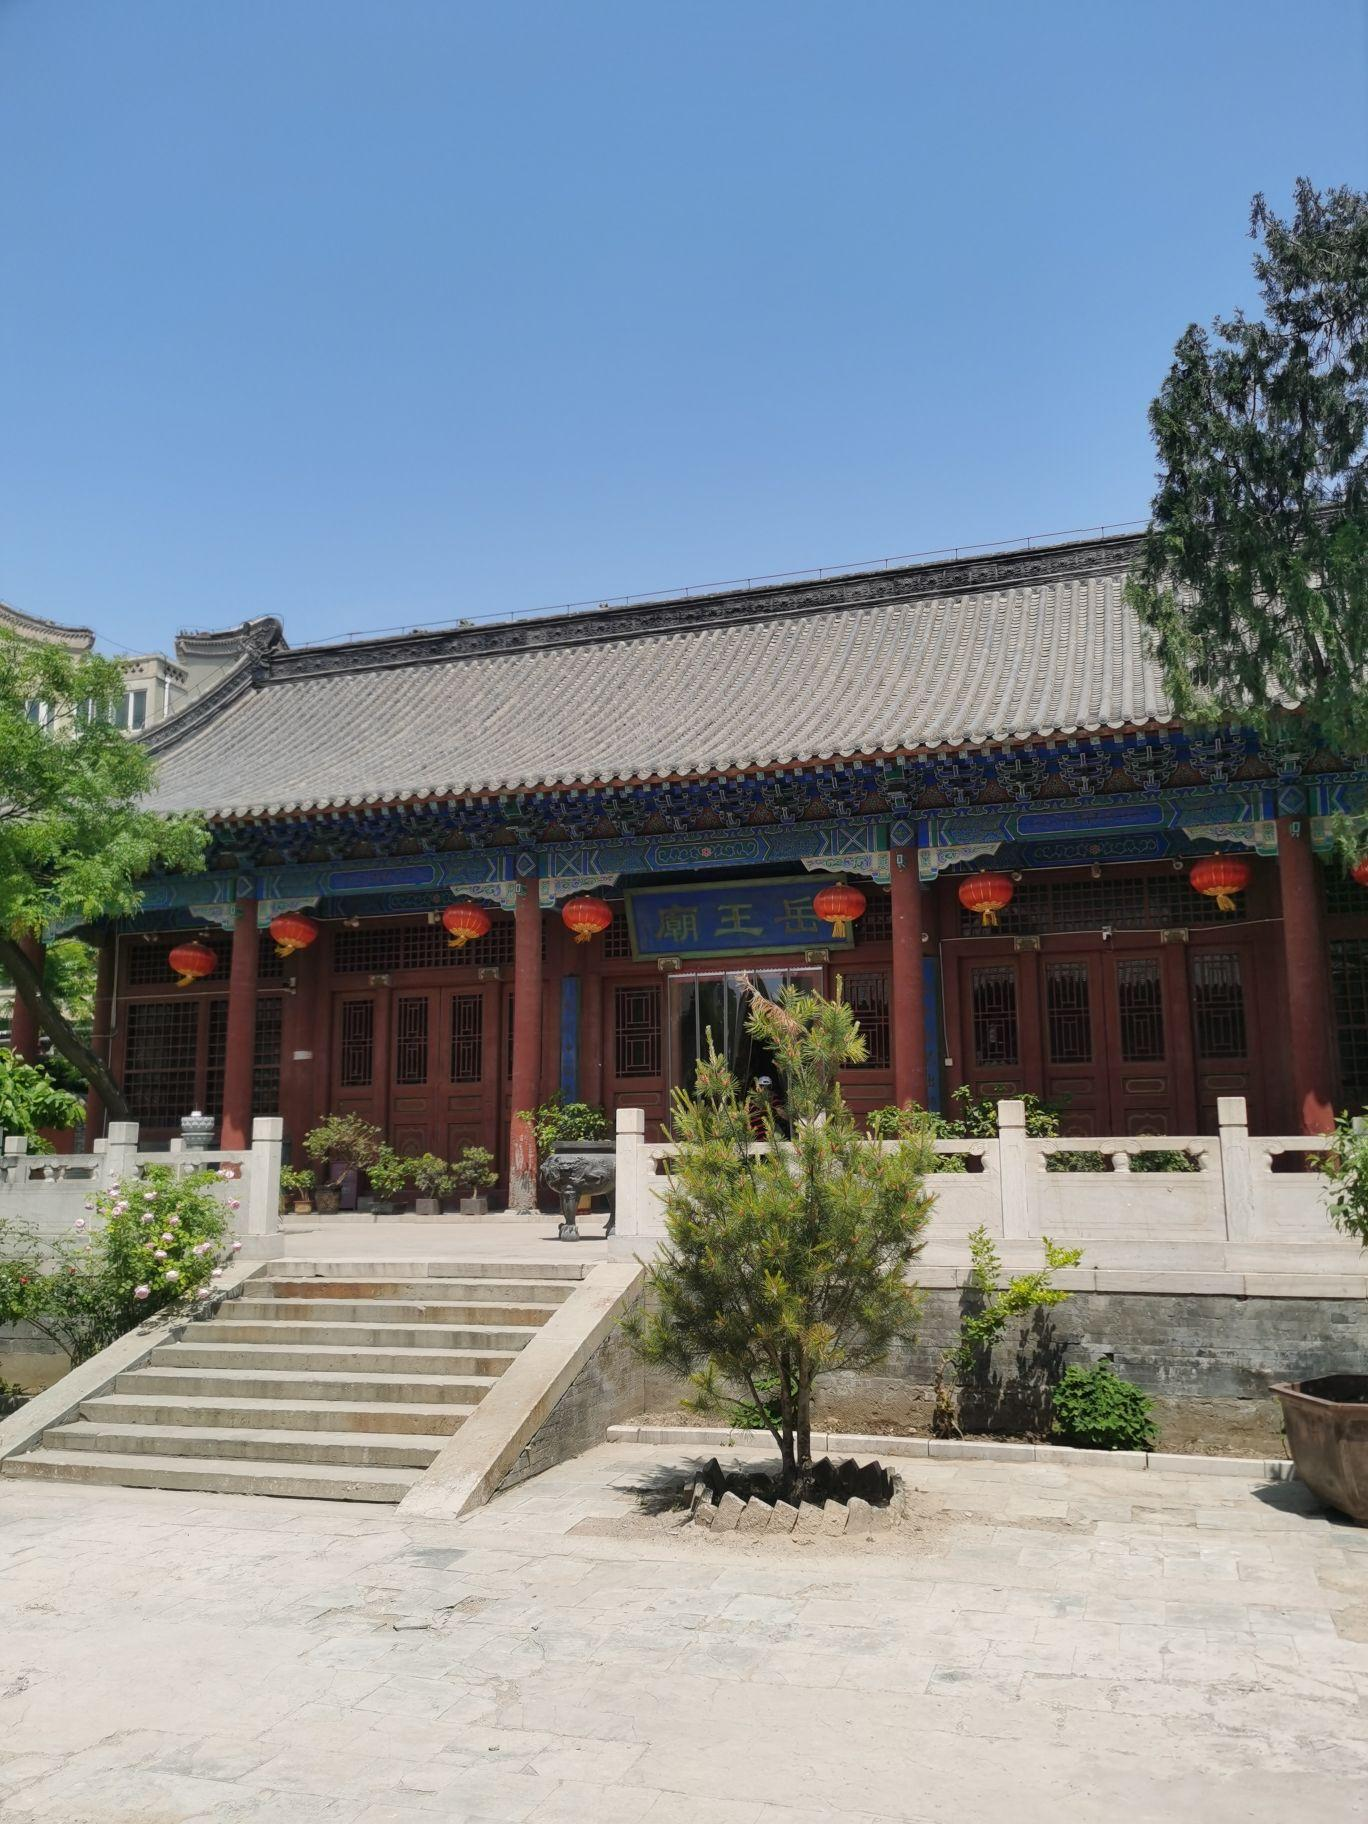
地标名称：关岳行宫
所在城市：保定市·莲池区